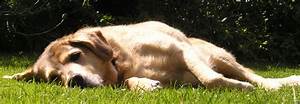
Label: dog